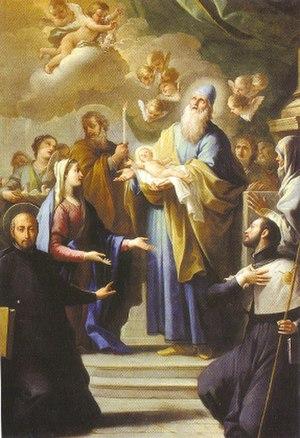
Giuseppe Mastroleo est un peintre italien.